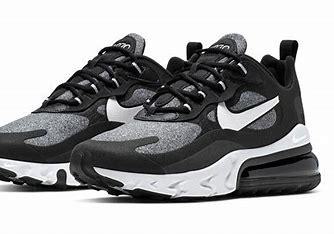
Brand: Nike
Model: Air Max 270 React